Monument Cemetery

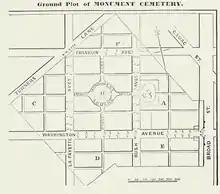
Map of cemetery circa 1839

Monument Cemetery was a rural cemetery located at the current day intersection of Broad and Berks Street in North Philadelphia, Pennsylvania, from 1837 to 1956. It was the second rural cemetery in Philadelphia after Laurel Hill Cemetery. It was approximately 20 acres in size and contained 28,000 burials. It had a grand gothic gatehouse and a 67-foot high obelisk monument to George Washington and the Marquis de Lafayette designed by John Sartain at the center of the cemetery.